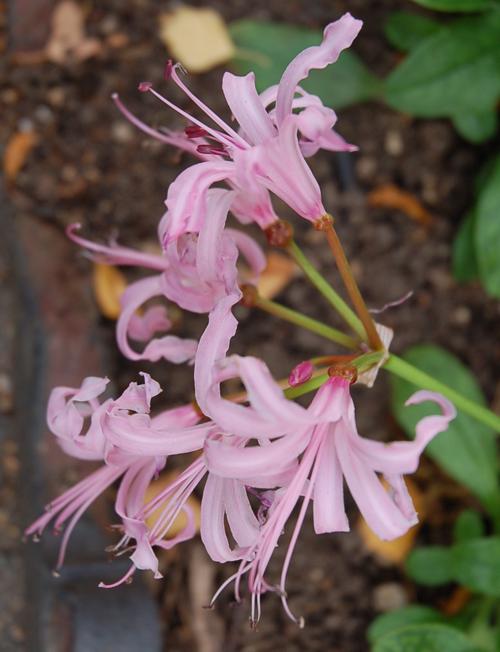
Label: cape flower